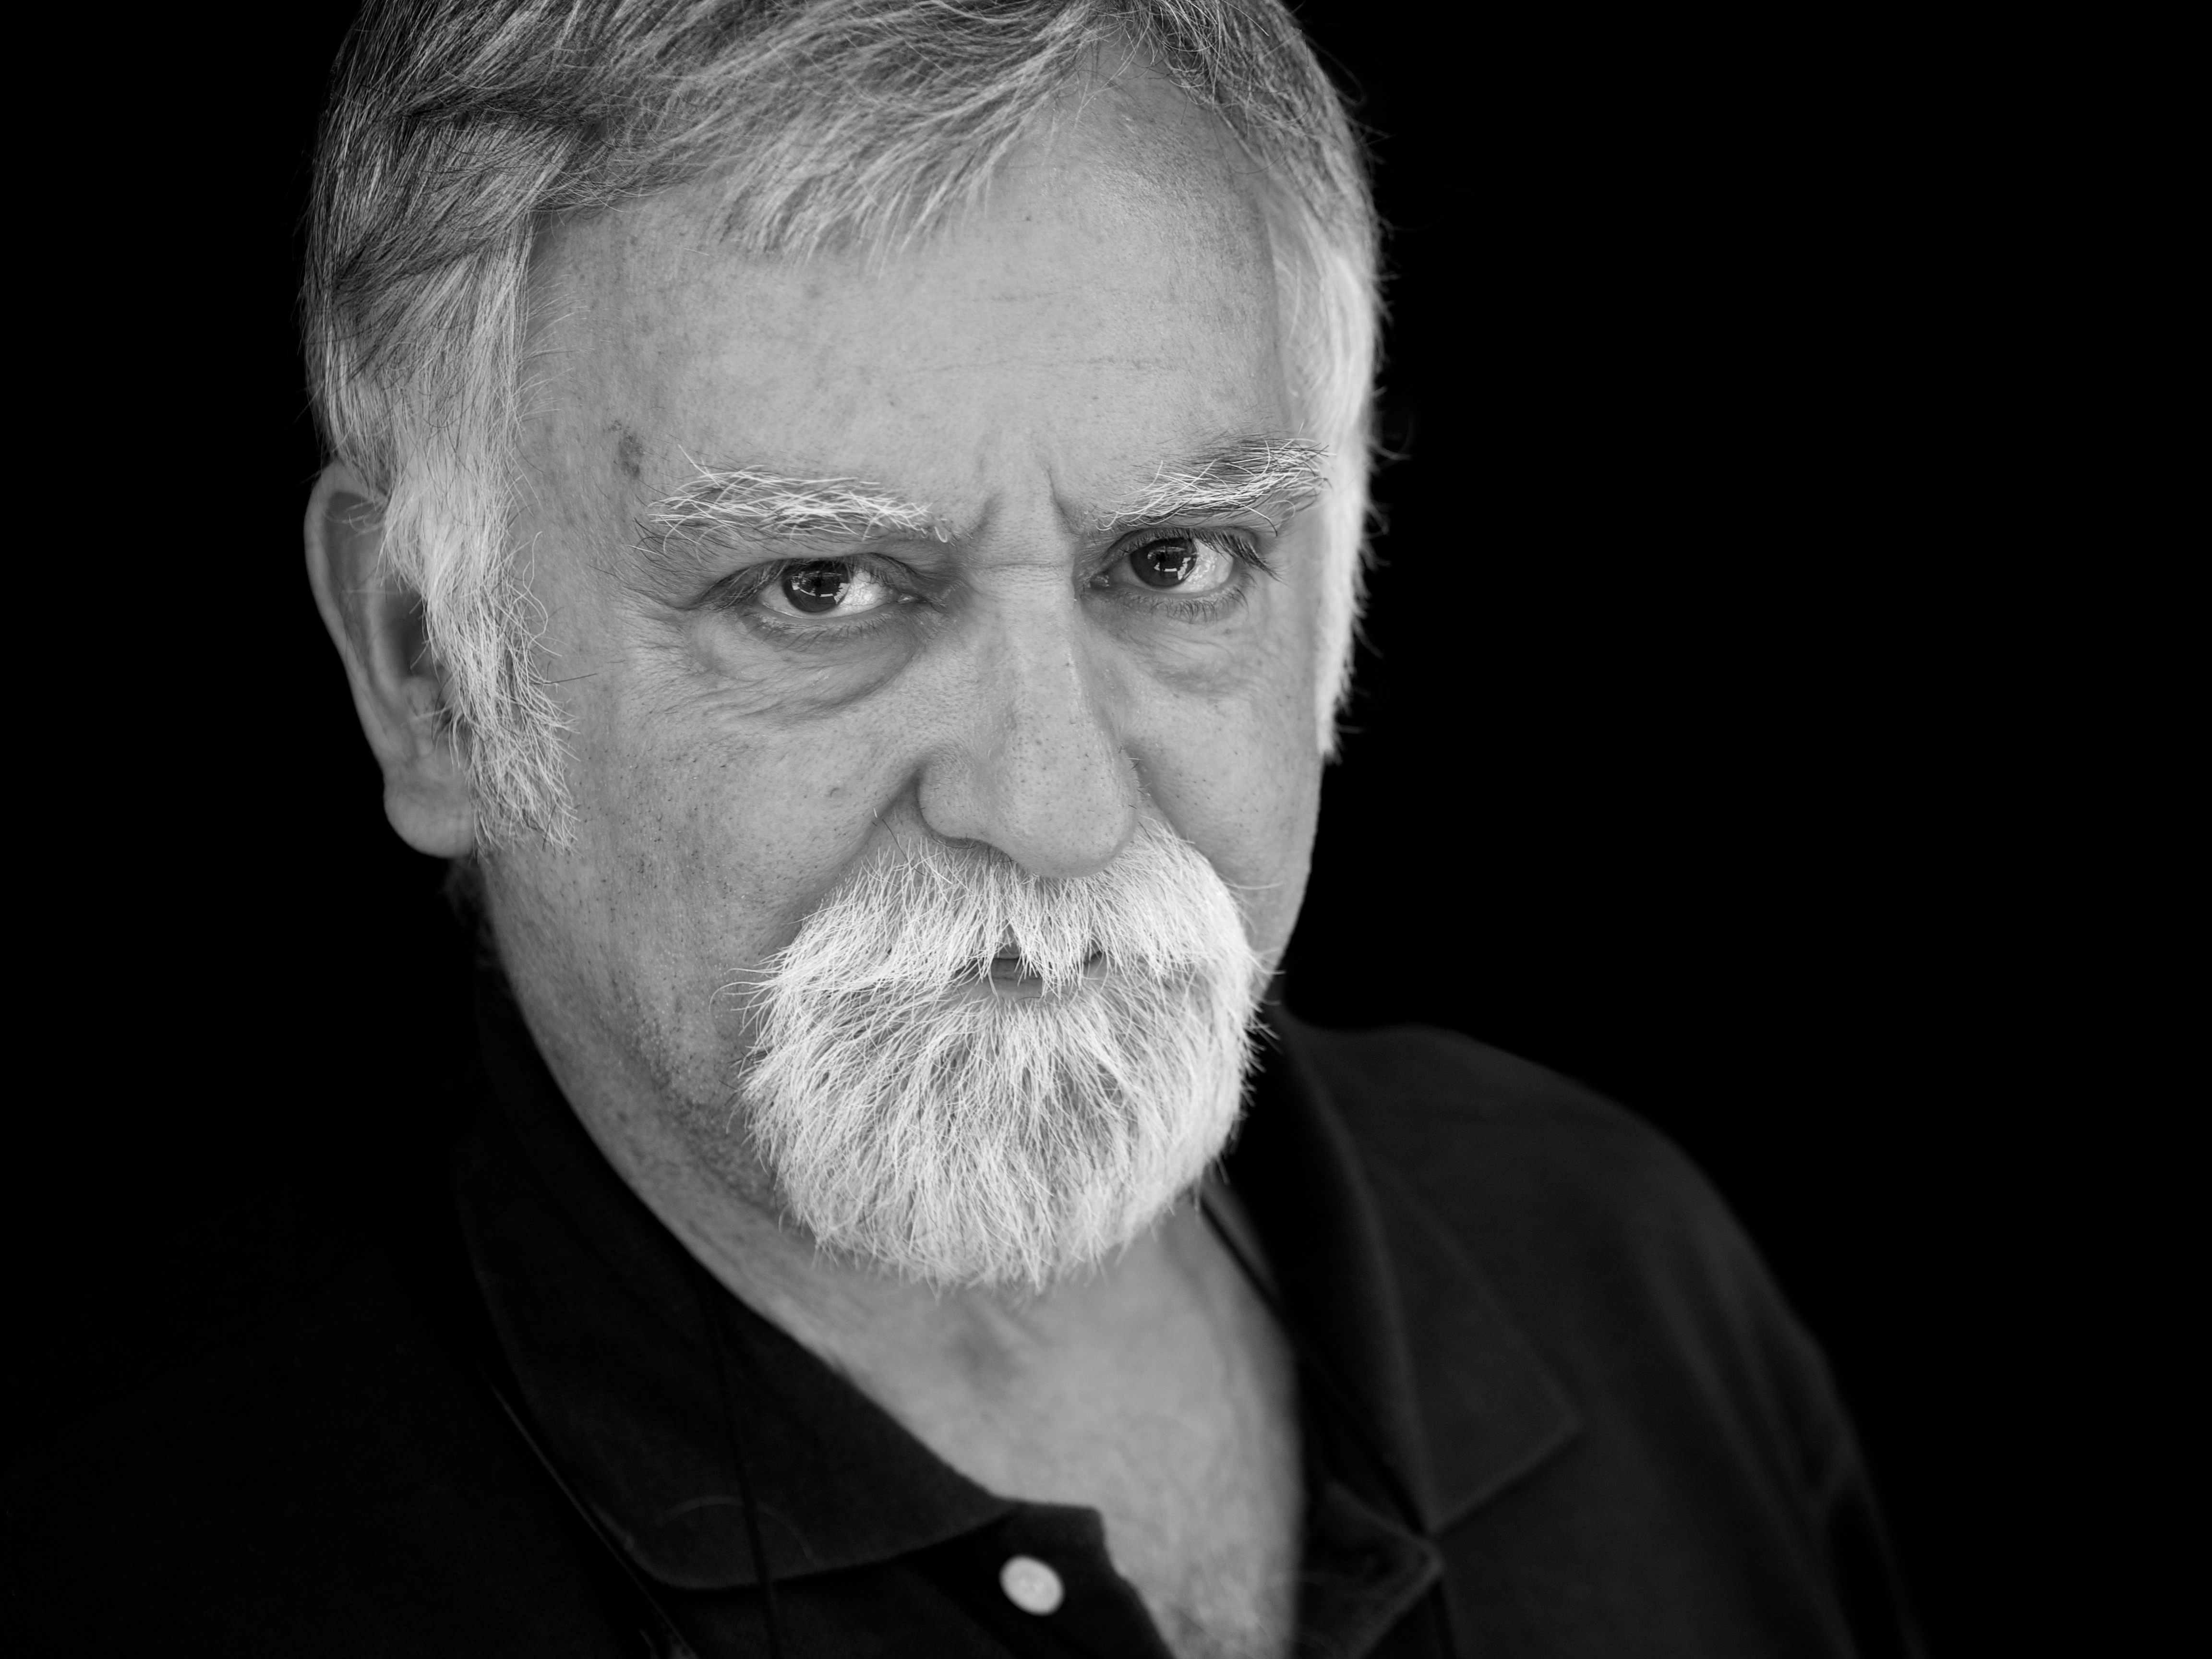
man, person, black and white, hair, white, street, photography, ebook, portrait, training, black, monochrome, hairstyle, beard, streetphotography, flickr, face, thomas, video, head, olympus, moustache, omd, fuji, leica, monochrom, leuthard, hcb, thomasleuthard, monochrome photography, facial hair